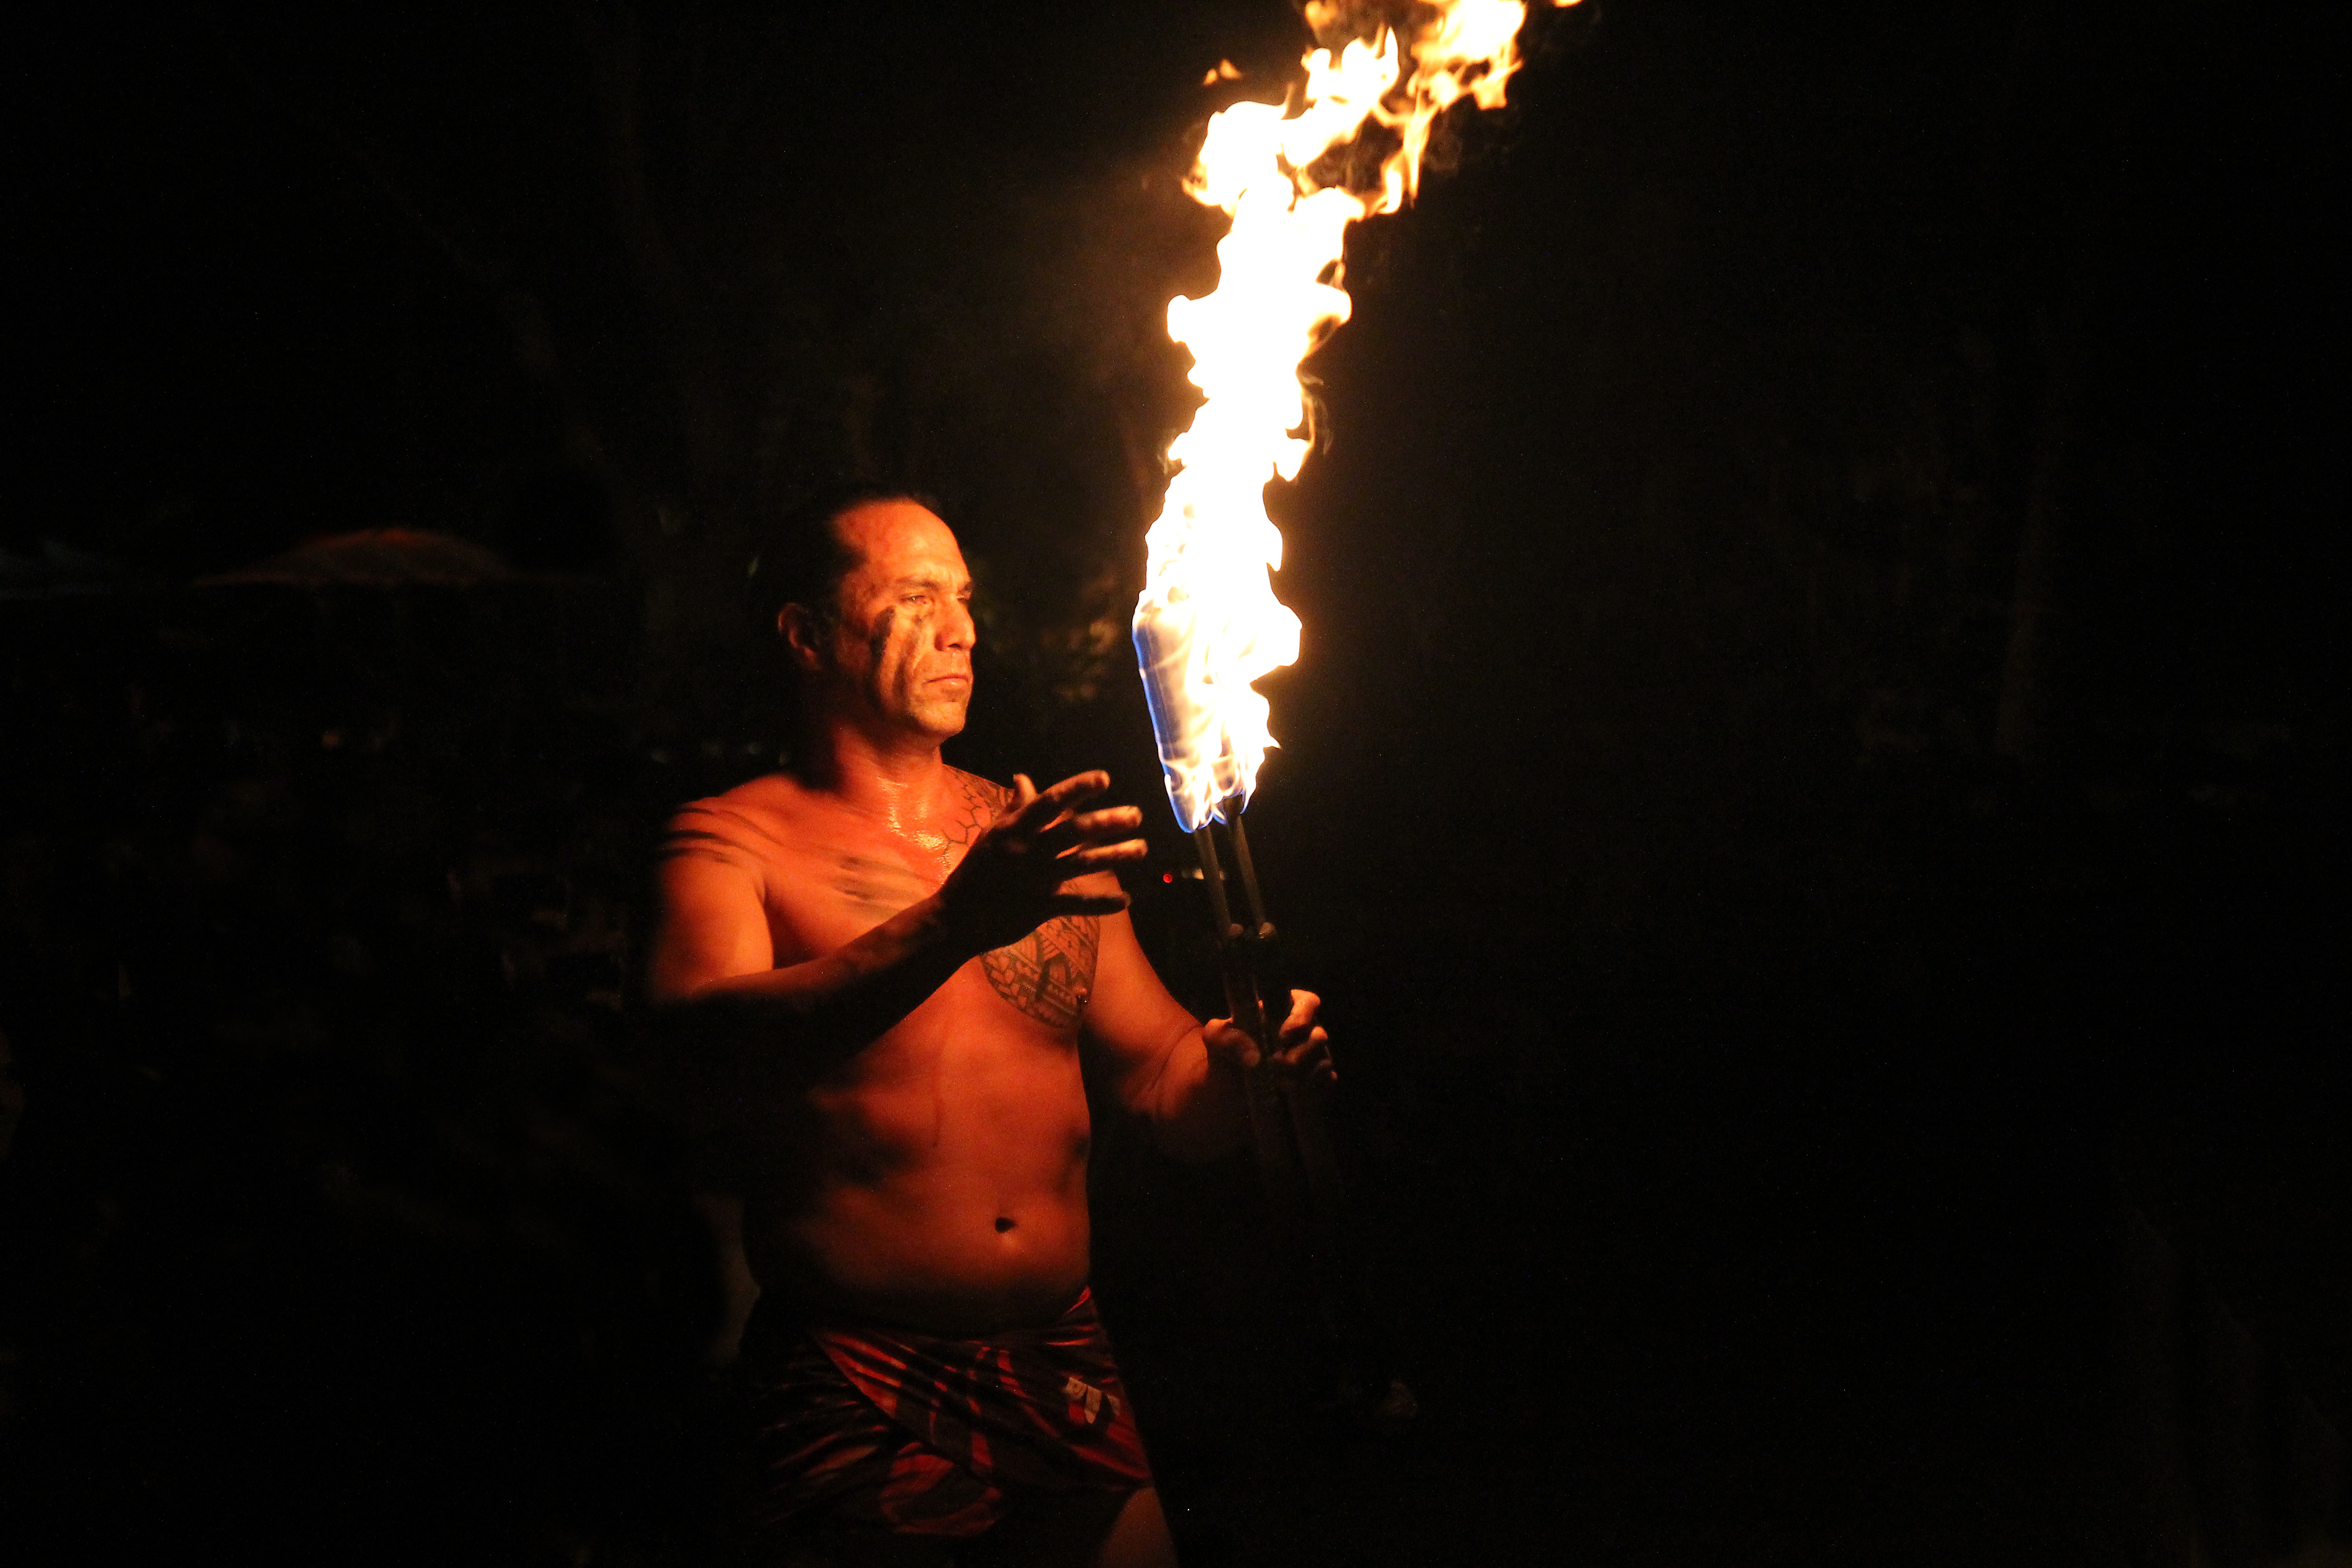
man, night, sparkler, celebration, dance, tropical, show, flame, fire, darkness, hawaii, campfire, bonfire, heat, festive, celebrate, performance art, festival, culture, event, exotic, tradition, tribal, traditional, entertainment, blazing, performing arts, poi, hawaii fire dance